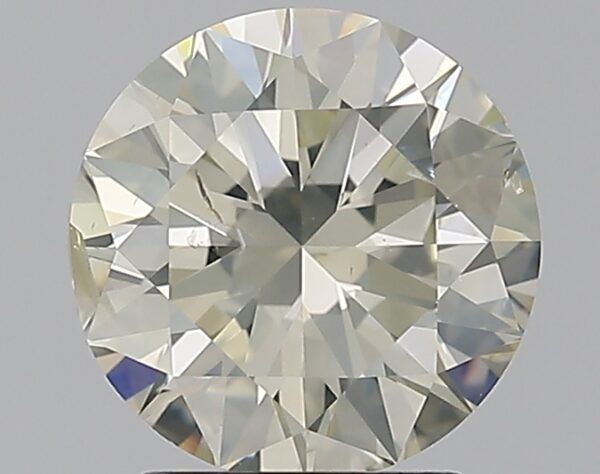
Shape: round
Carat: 2
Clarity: SI2
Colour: L
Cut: EX
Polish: EX
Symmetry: EX
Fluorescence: VSL
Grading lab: IGI
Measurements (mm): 8.07 x 8 x 4.95